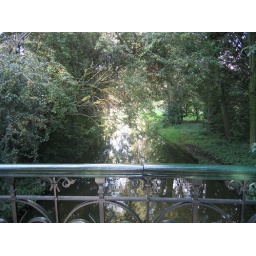
From the archives: the view from a cast iron bridge over a lake in Amsterdam's Vondelpark.